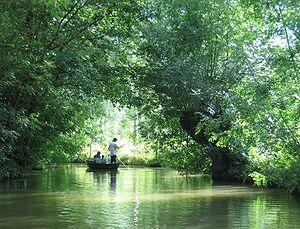
Les pôles-nature de la Charente-Maritime sont un réseau de quatorze sites naturels et patrimoniaux répartis dans l'ensemble du département. Aménagés à partir de 1995 grâce à un partenariat entre le conseil général, des associations locales et des collectivités territoriales, ils sont également un label déposé par le conseil général à des fins de promotion touristique et de conservation de la nature. Ces différents sites ont en commun un intérêt écologique et/ou patrimonial, et mettent en valeur une faune et une flore spécifique, ou encore des métiers et des savoir-faire traditionnels.
La Nouvelle-Aquitaine est une région administrative française, créée par la réforme territoriale de 2015 et effective au 1ᵉʳ janvier 2016, après les élections régionales de décembre 2015.
Le climat dont bénéficie la Charente-Maritime est un climat océanique tempéré de type aquitain, marqué par un ensoleillement moyen assez important. La pluviosité y est modérée, les précipitations ne dépassant pas 1 200 mm par an. Les températures, quant à elles, varient en moyenne de + 5 °C en hiver à + 20 °C en été. Les hivers sont doux et pluvieux, mais en été, le climat peut être assez sec, si bien que des épisodes de sécheresse ponctuent certains étés.
Le tourisme en Charente-Maritime constitue l'un des piliers de l'économie départementale.
En géographie, un marais désigne une couche d'eau stagnante, en général peu profonde, et envahie par la végétation aquatique ou herbacée. C'est une zone humide.
Cet article présente une liste des marais situés en France.
Le Poitou est une ancienne province française, comprenant les actuels départements de la Vendée, Deux-Sèvres et de la Vienne ainsi que le nord de la Charente et une partie de l'ouest de la Haute-Vienne. Sa capitale était Poitiers et ses habitants les Poitevins.
Poitou-Charentes est une ancienne région administrative de la France métropolitaine. Elle regroupait quatre départements : Charente, Charente-Maritime, Deux-Sèvres et Vienne, issus des anciennes provinces d'Angoumois, d'Aunis, d'une partie du Poitou et de Saintonge. Elle avait pour chef-lieu Poitiers, plus grande ville et unité urbaine de la région. Ses autres villes importantes étaient La Rochelle, Niort, Angoulême, Châtellerault, Saintes, Rochefort et Royan
Le Marais poitevin est une région naturelle de France à cheval entre les départements de Vendée, des Deux-Sèvres et de Charente-Maritime ainsi qu'entre les régions Nouvelle-Aquitaine et Pays de la Loire.
Le Parc naturel régional du Marais poitevin est un parc naturel régional français créé en 1979, qui fut déclassé au 31 décembre 1996 en raison de l'échec de sa mission de préservation de l'environnement d'une grande zone humide. Un décret du 21 mai 2014 lui réattribue ce label.
Cet article recense les sites naturels protégés en Vendée.
Niort est une commune du centre-ouest de la France, chef-lieu du département des Deux-Sèvres.